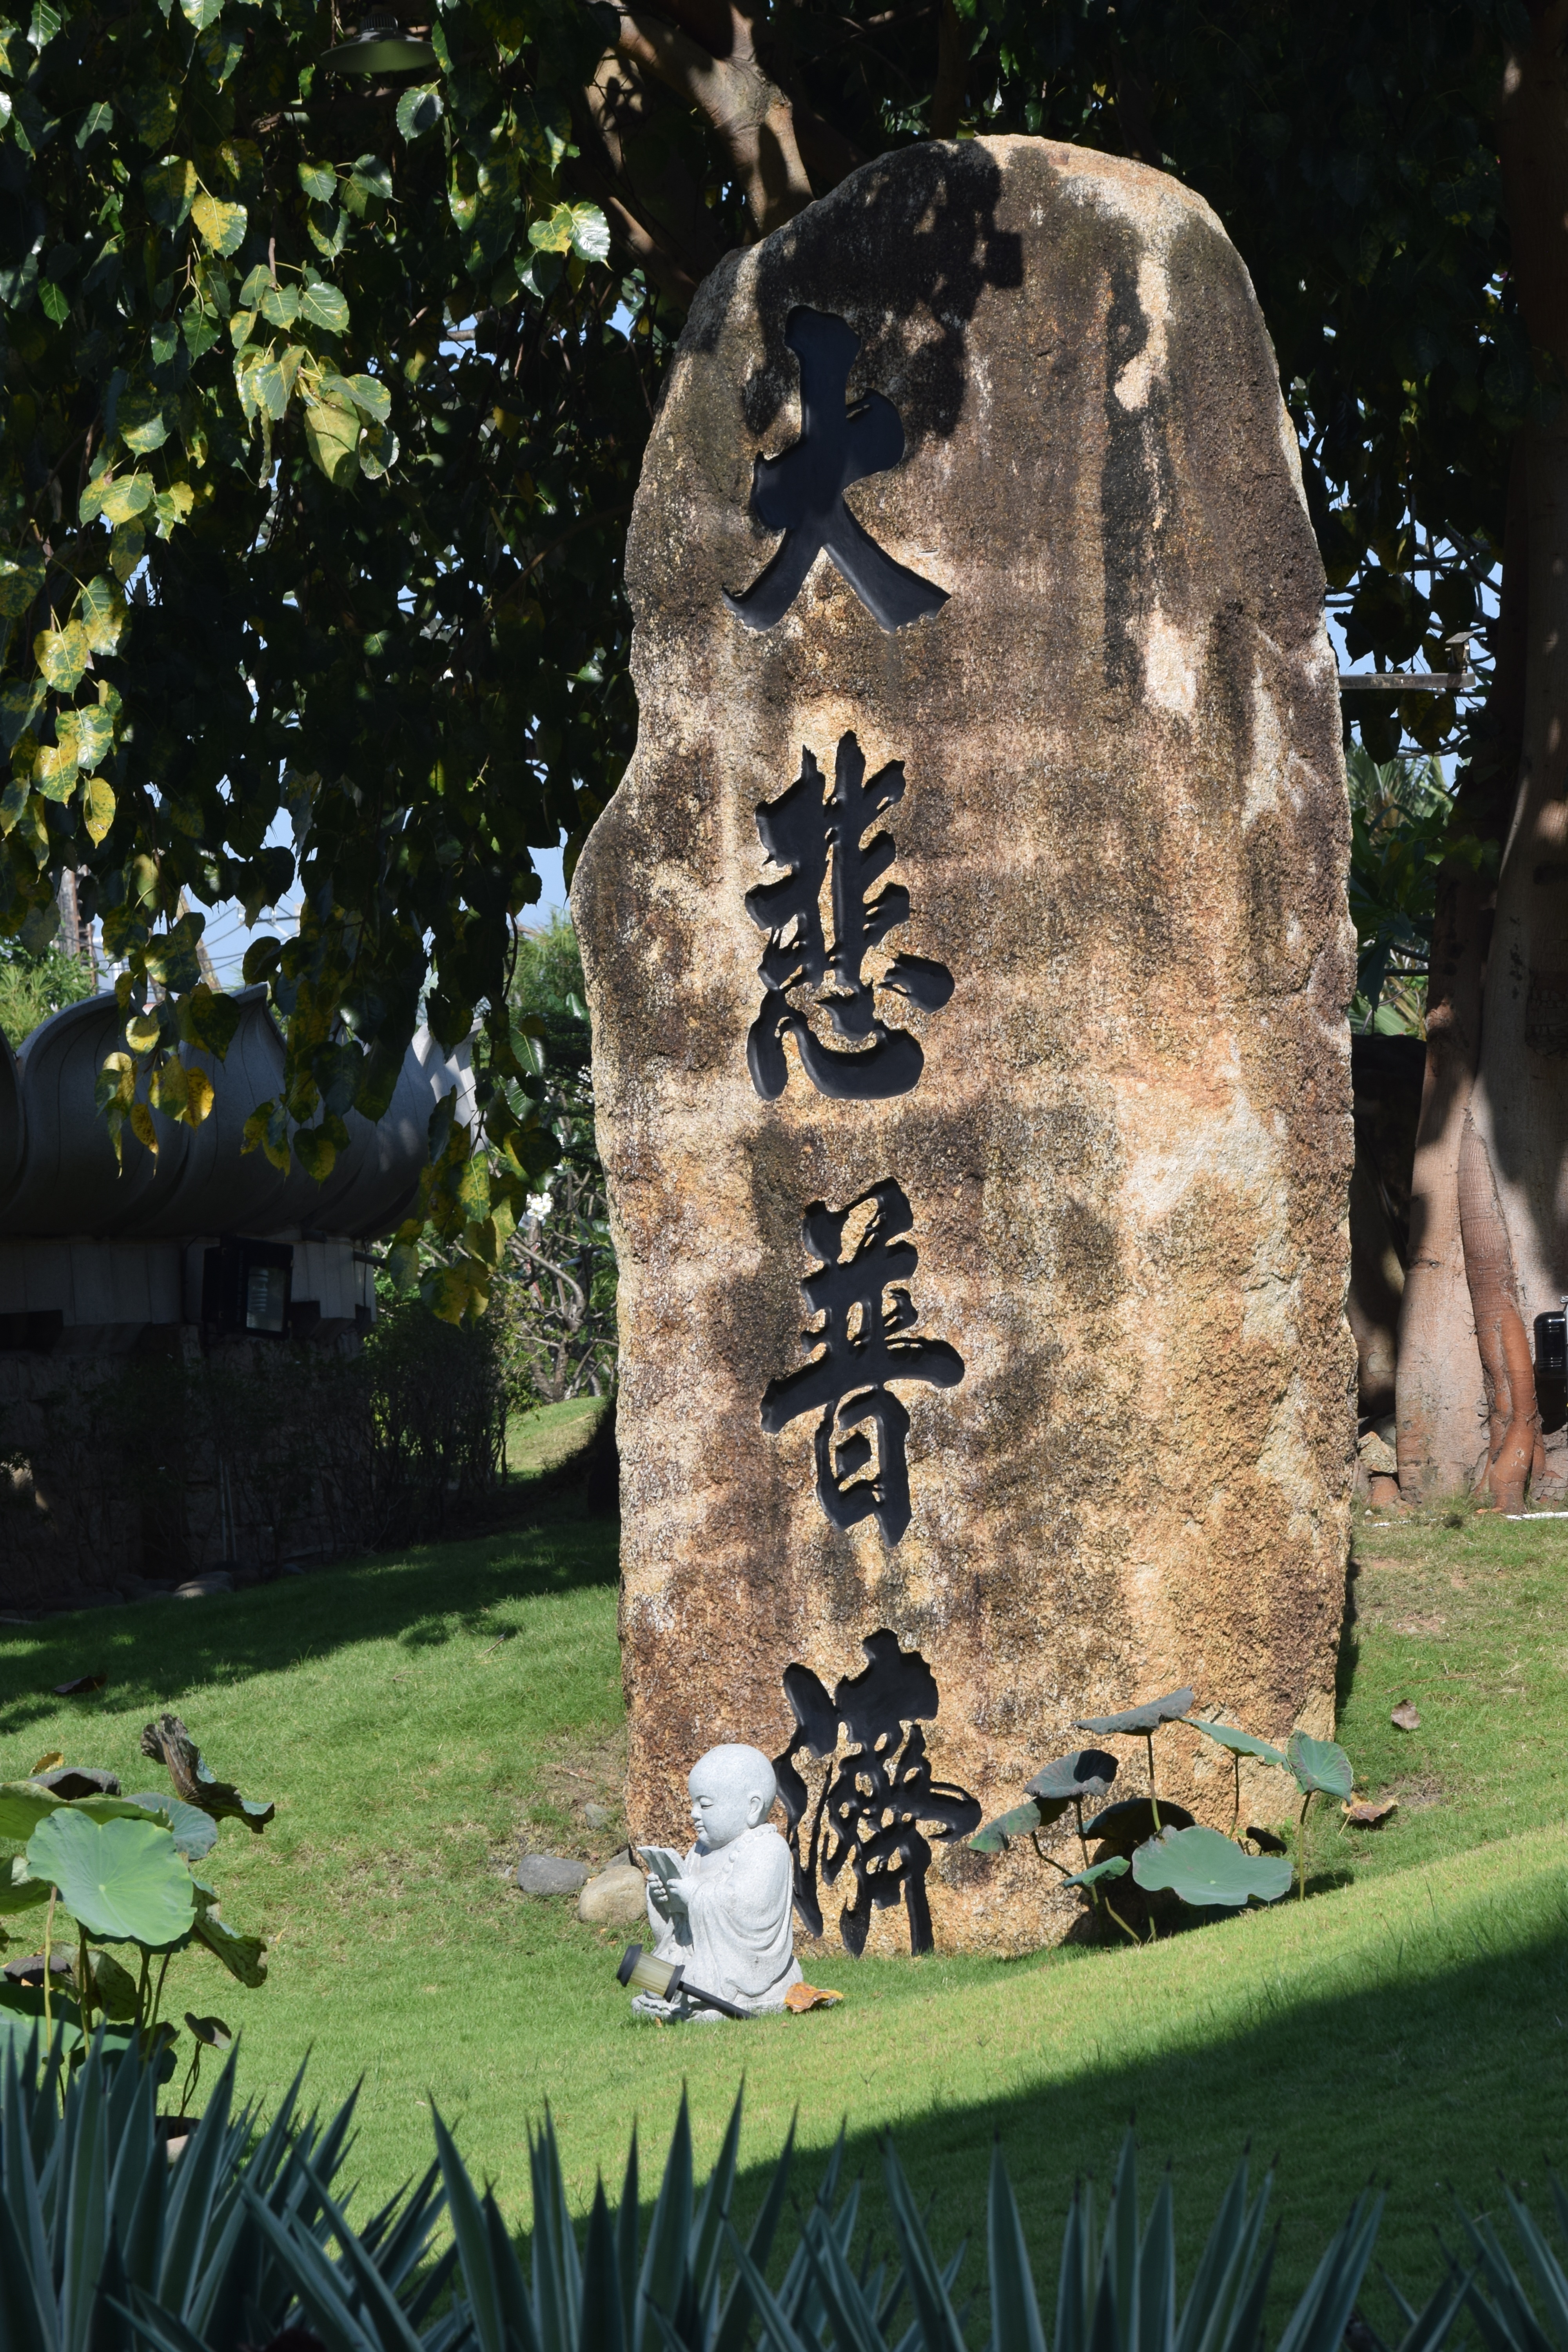
tree, rock, monument, statue, cemetery, grave, sculpture, memorial, art, headstone, buddha, sour, beliefs